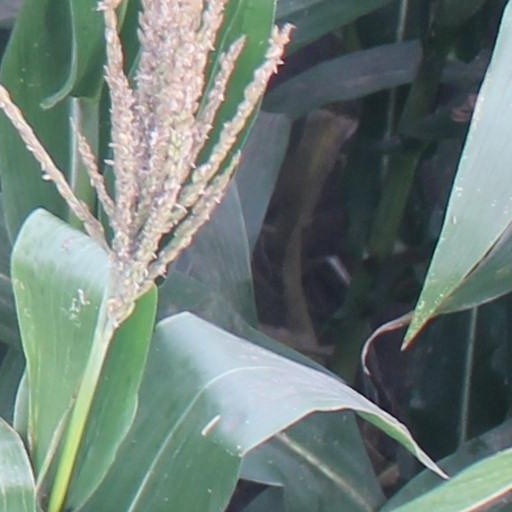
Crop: maize; corn